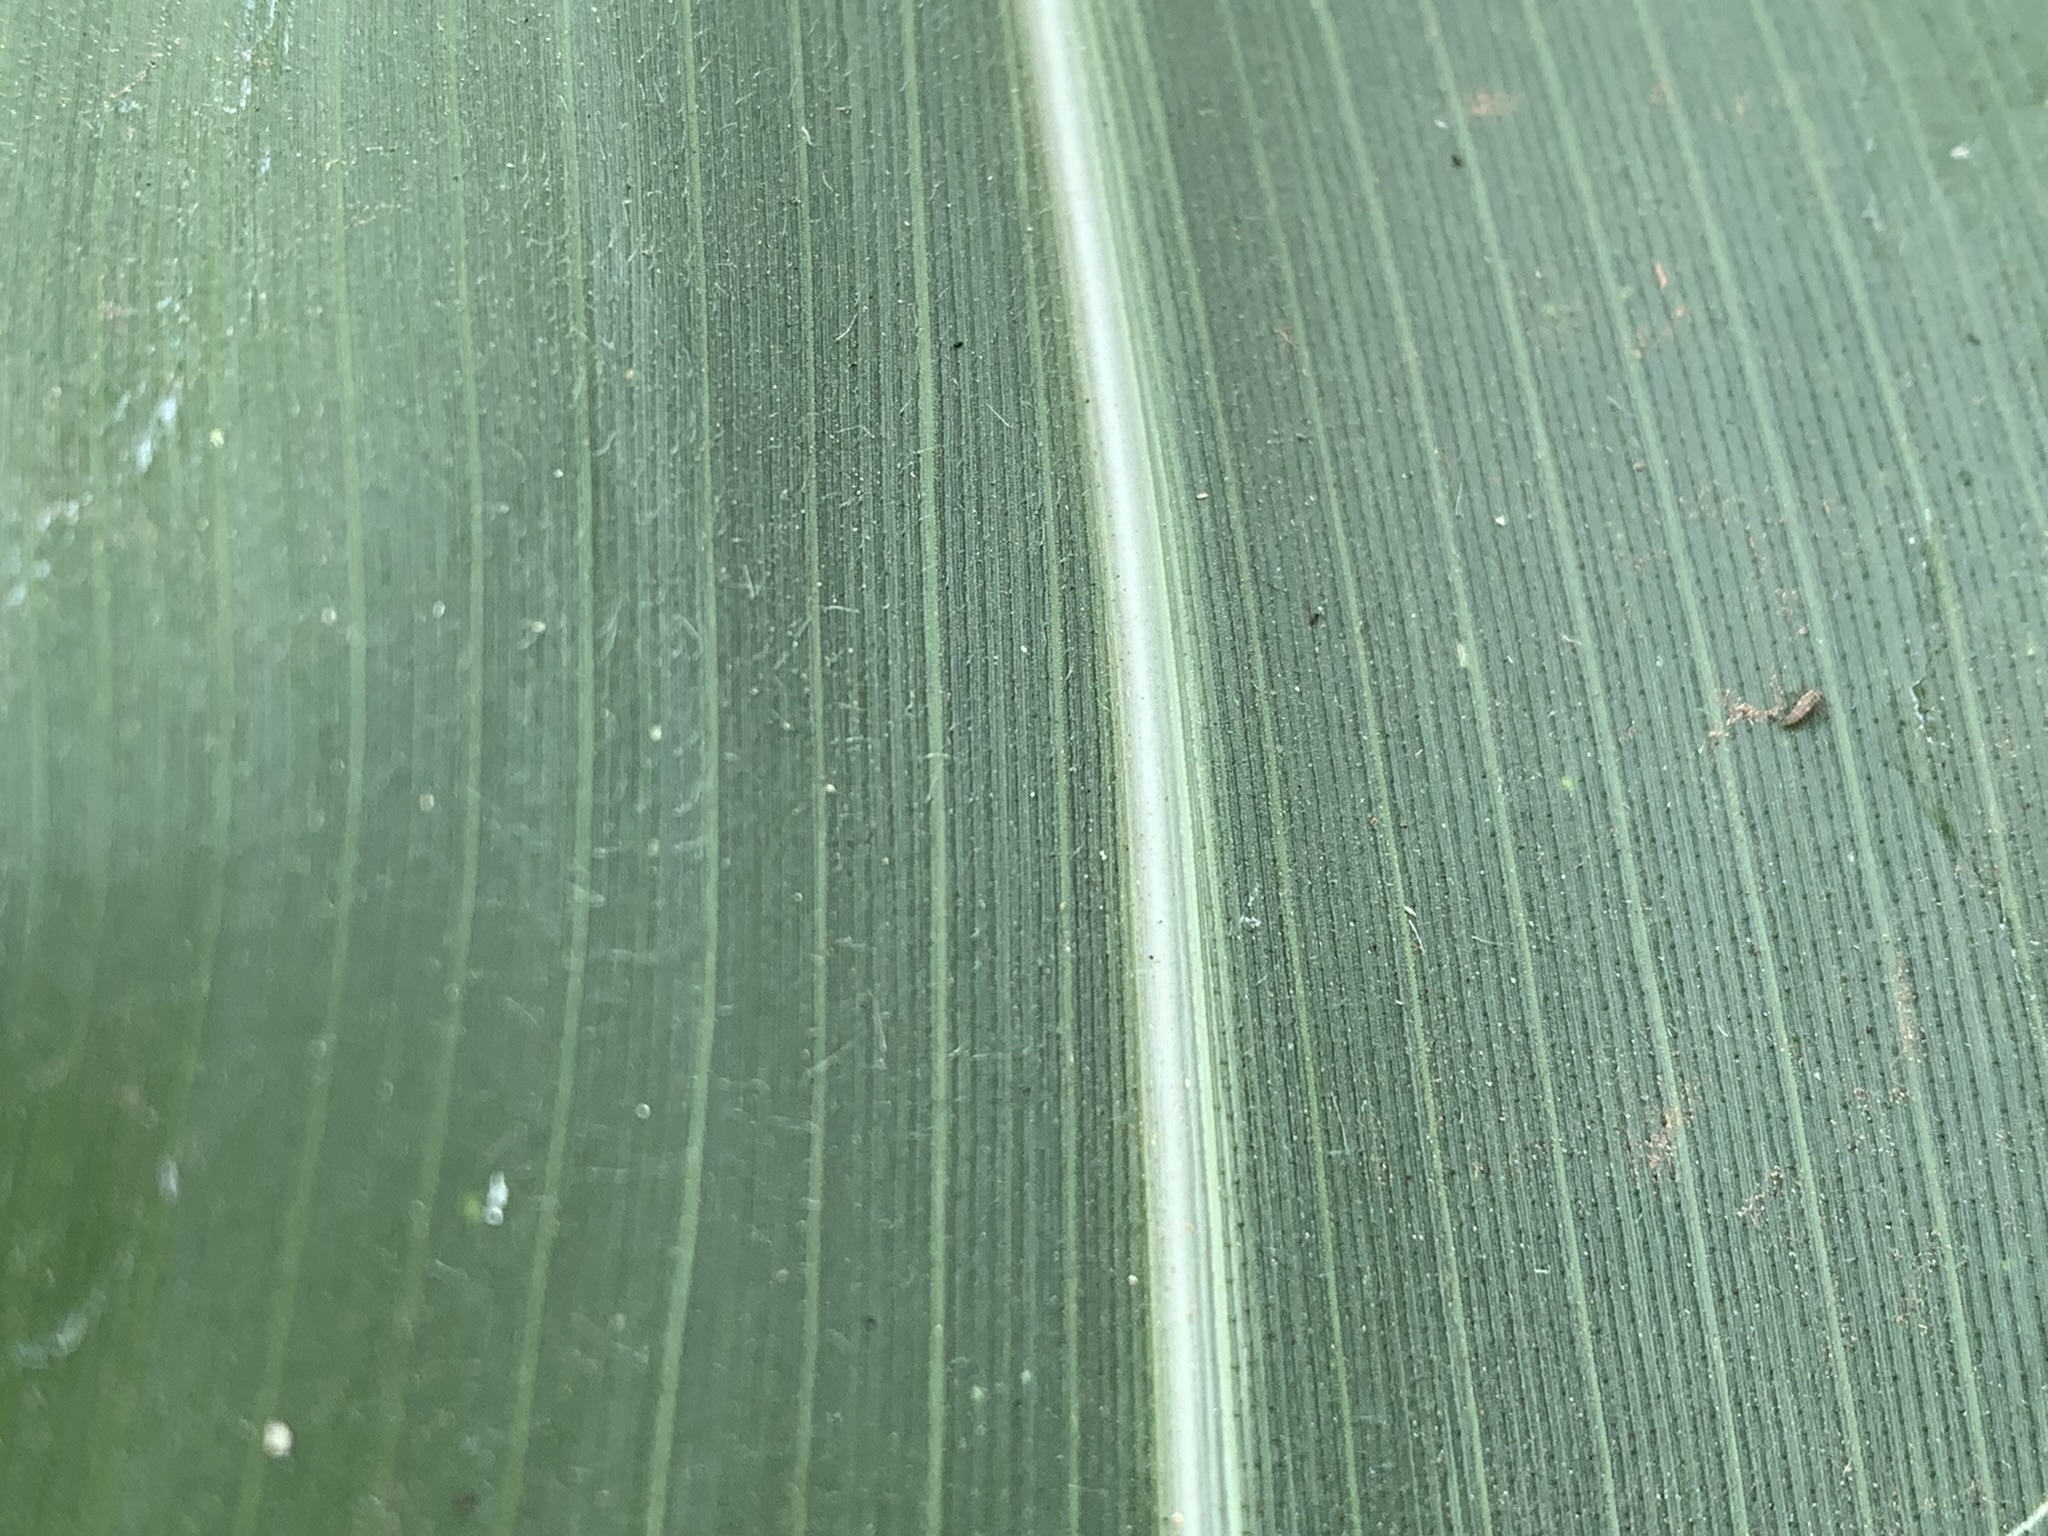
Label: Healthy